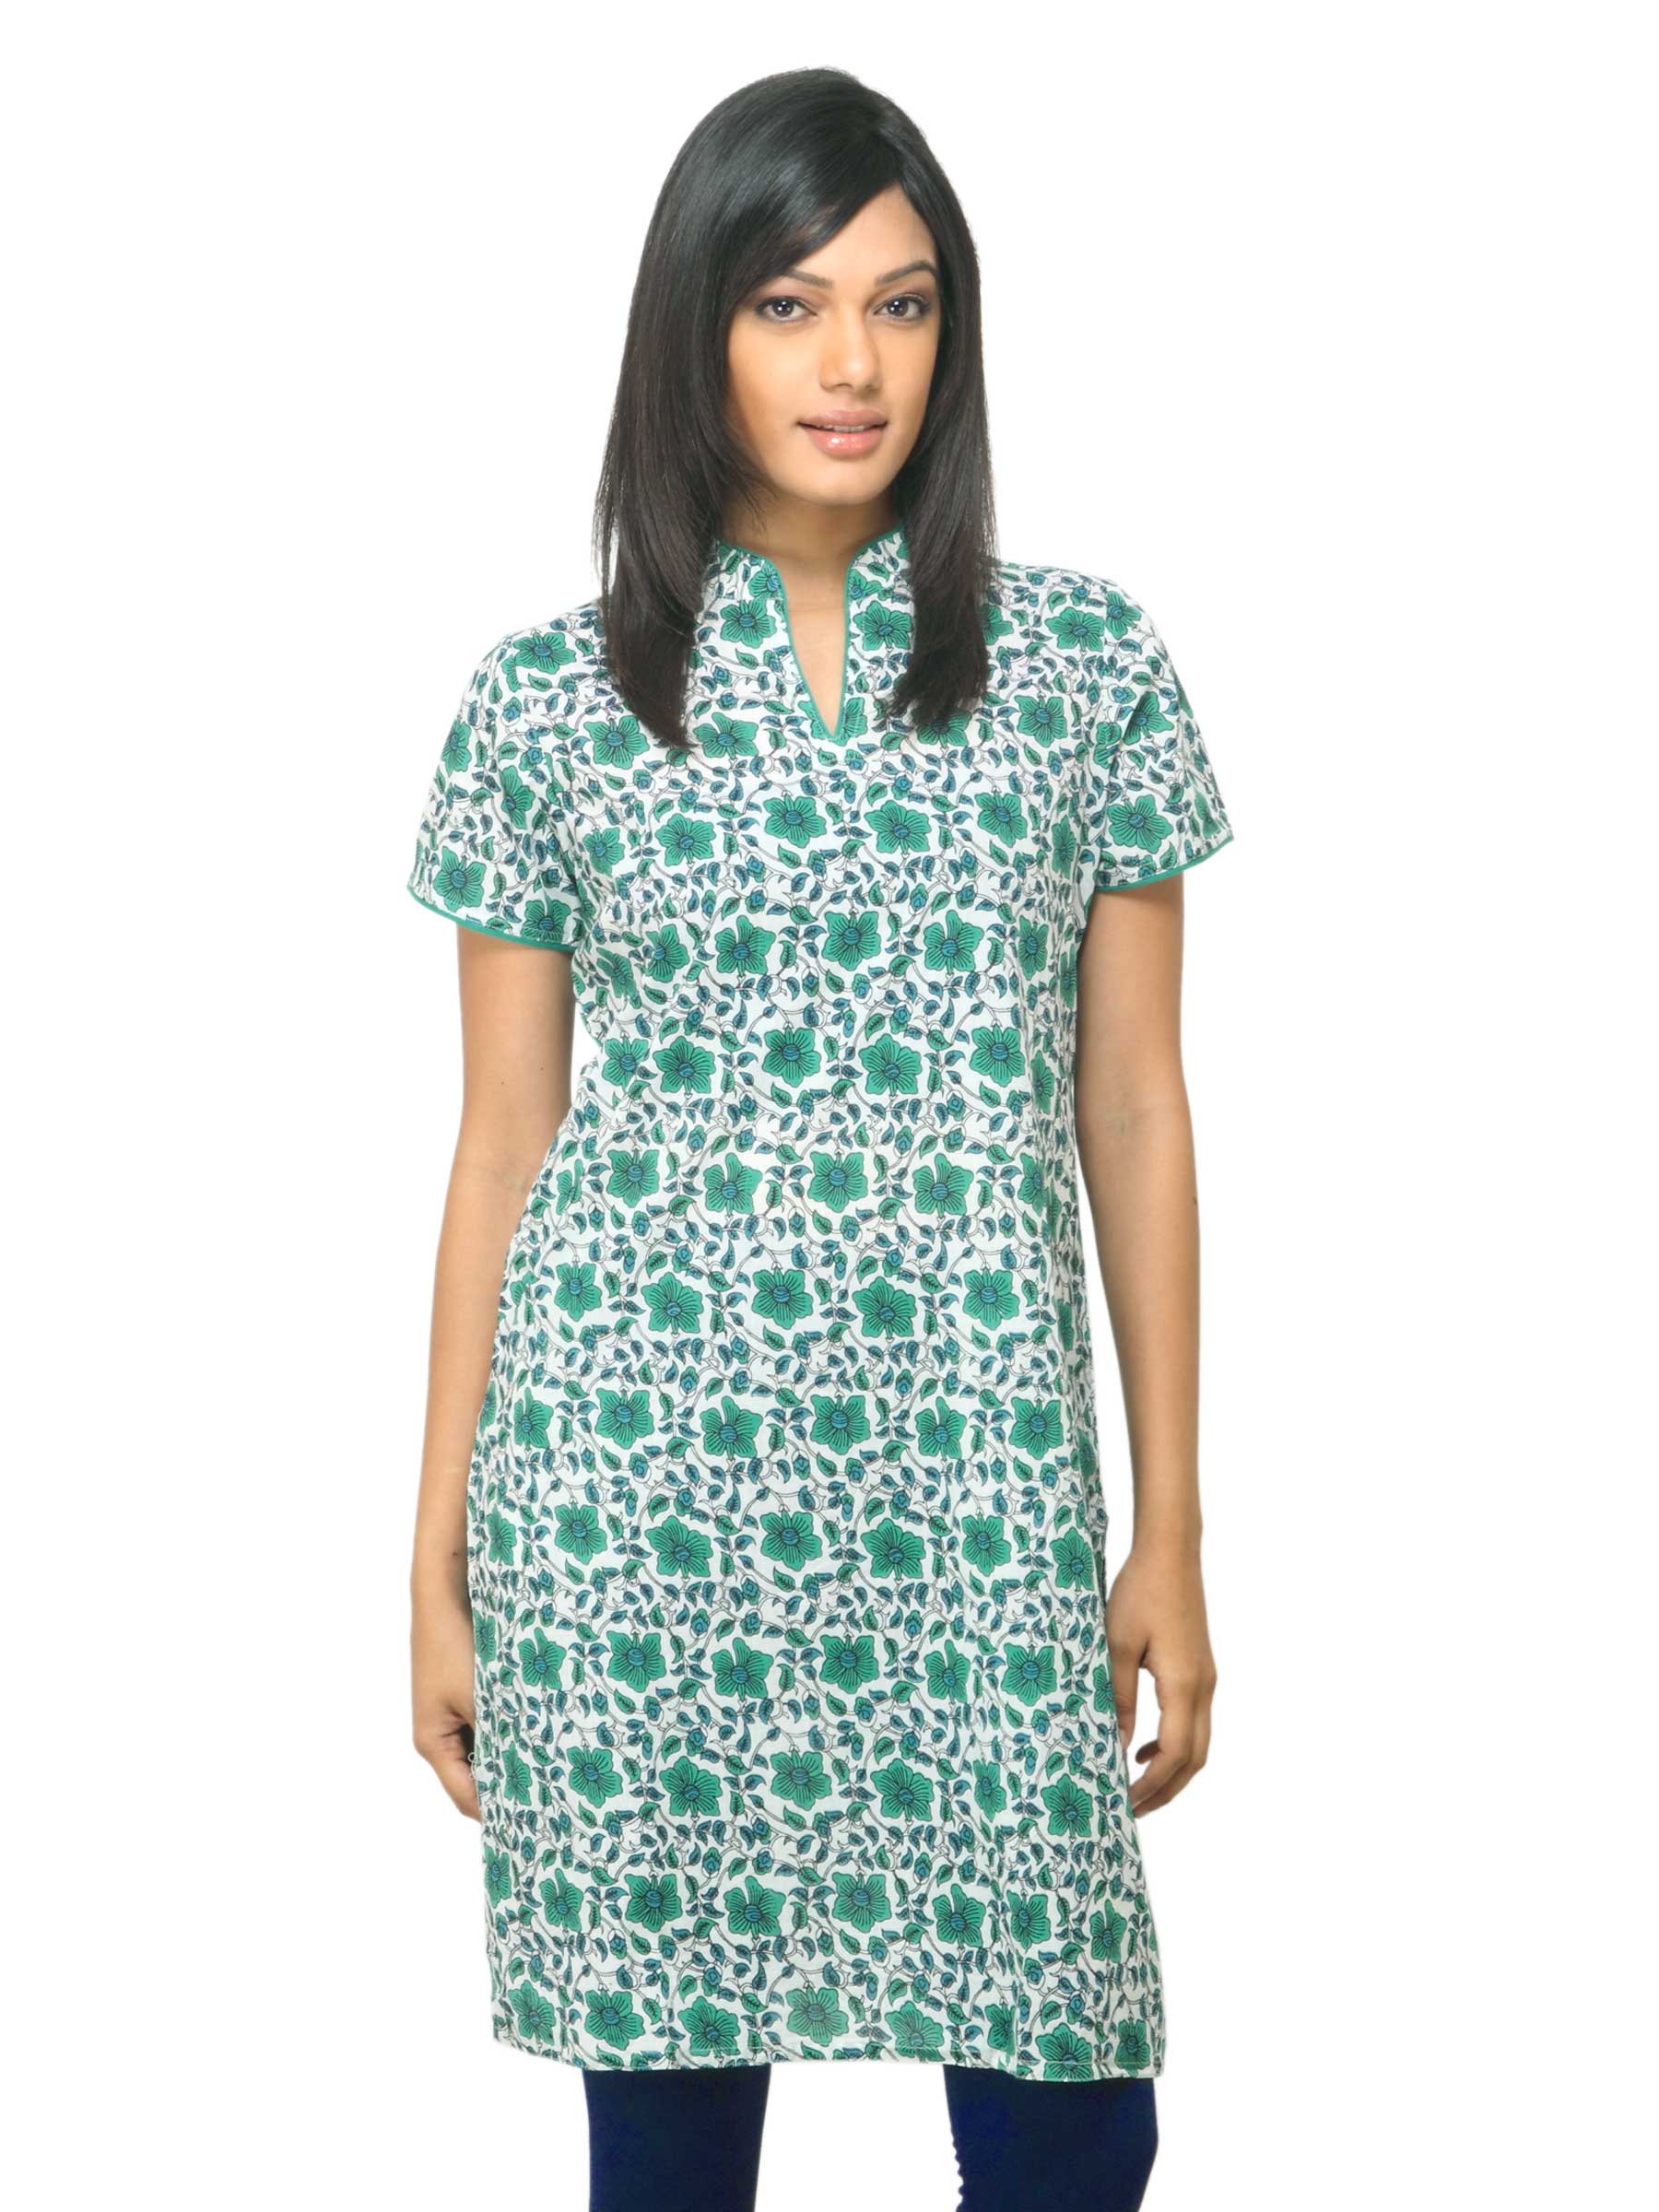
Fabindia Women Printed Green Kurta
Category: Apparel / Topwear / Kurtas
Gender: Women
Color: Green
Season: Summer 2012
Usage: Ethnic